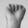
ASL letter: A